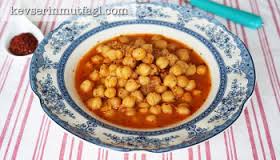
Yemek: kuru_fasulye